Great Neck, New York

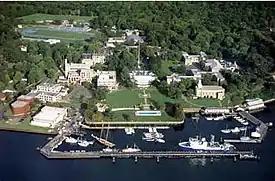
The United States Merchant Marine Academy

The westernmost portion of the Hamlet of Manhasset lies between the villages of Thomaston and Lake Success and has Great Neck postal codes (1102x).